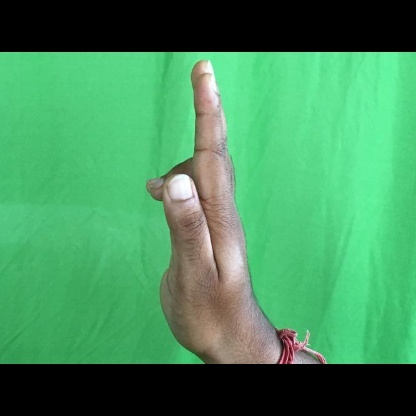
Mudra: Ardhapathaka